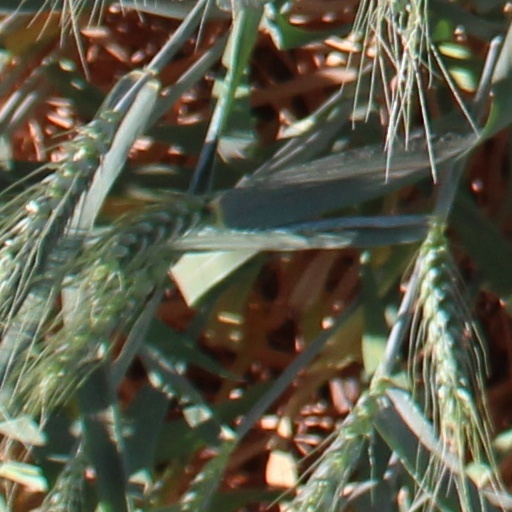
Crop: wheat